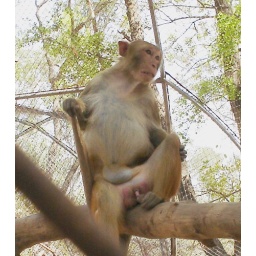
A monkey sitting atop the tree watching people eagrly at Chhatbir Zoo near Chandigarh the city beautiful..